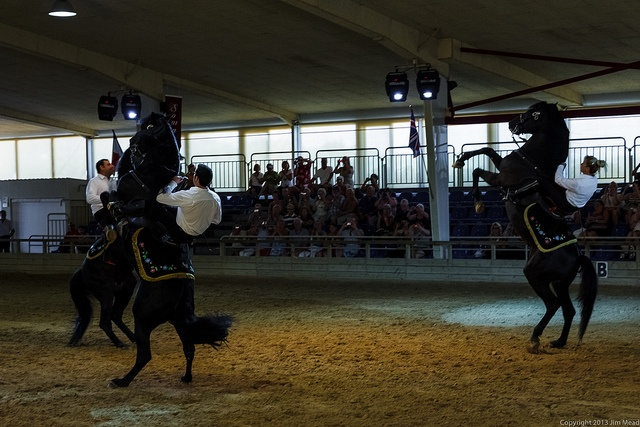
Three people on horseback with the horse rearing.
Two people that are riding two horses together.
Three horses with riders are standing on their back legs in an arena.
Rodeo horse riders are holding on for the crowd as the horses dance.
There are people watching three men on horseback.